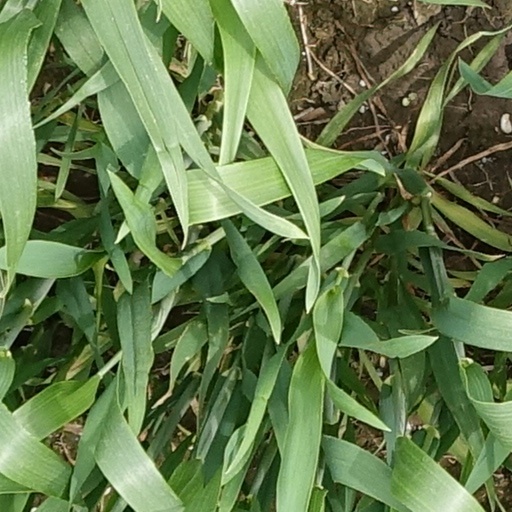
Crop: wheat